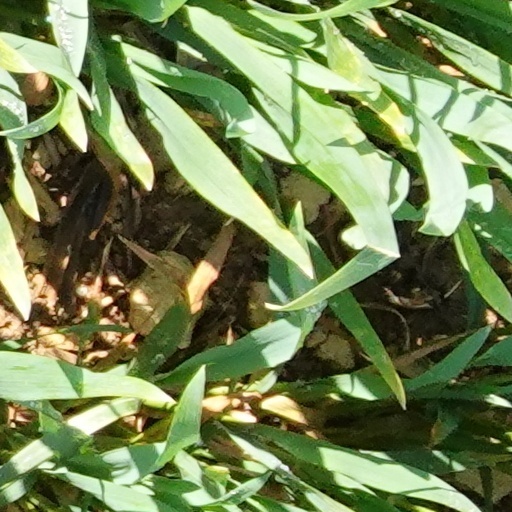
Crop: wheat